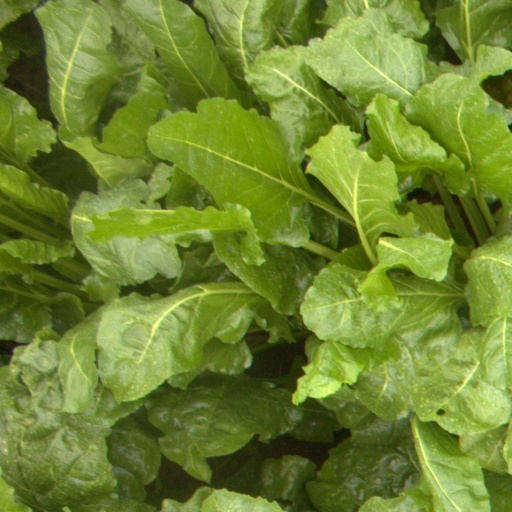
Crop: sugar beet